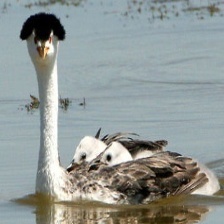
Species: CLARKS GREBE
Scientific name: AECHMOPHORUS CLARKII